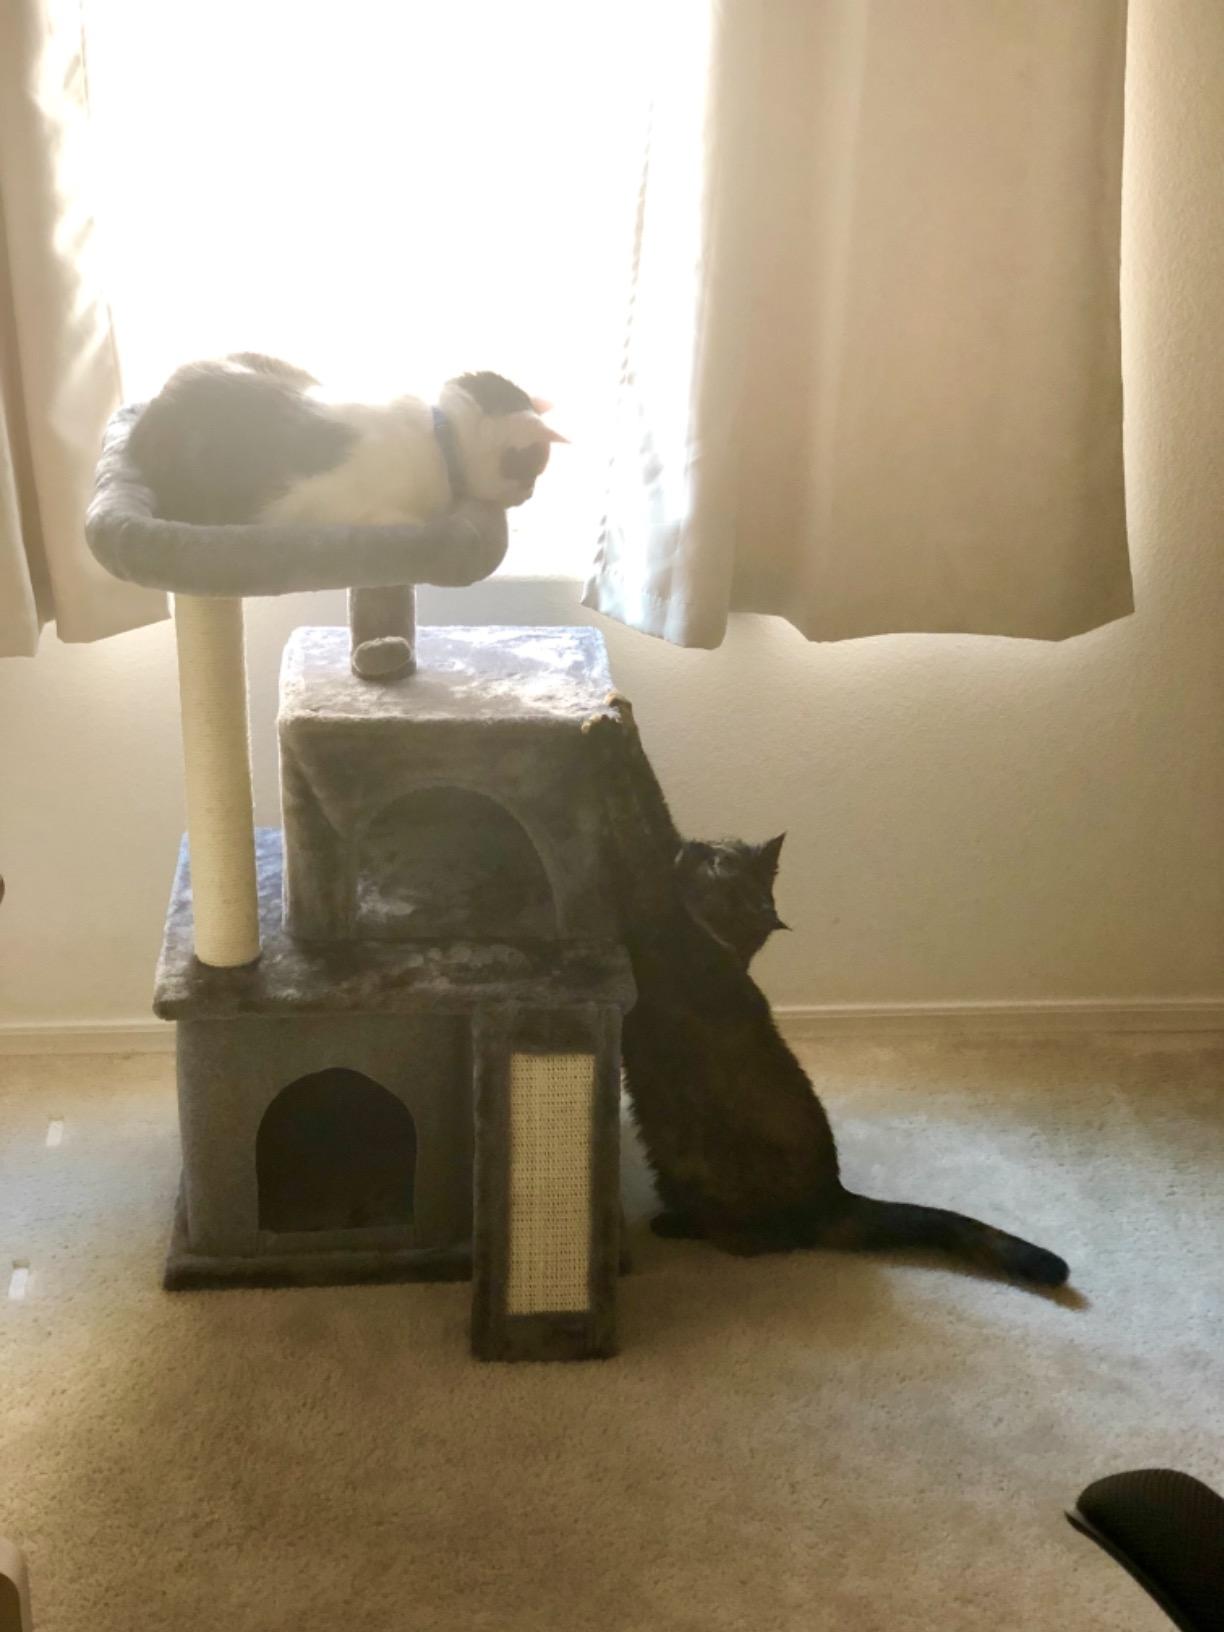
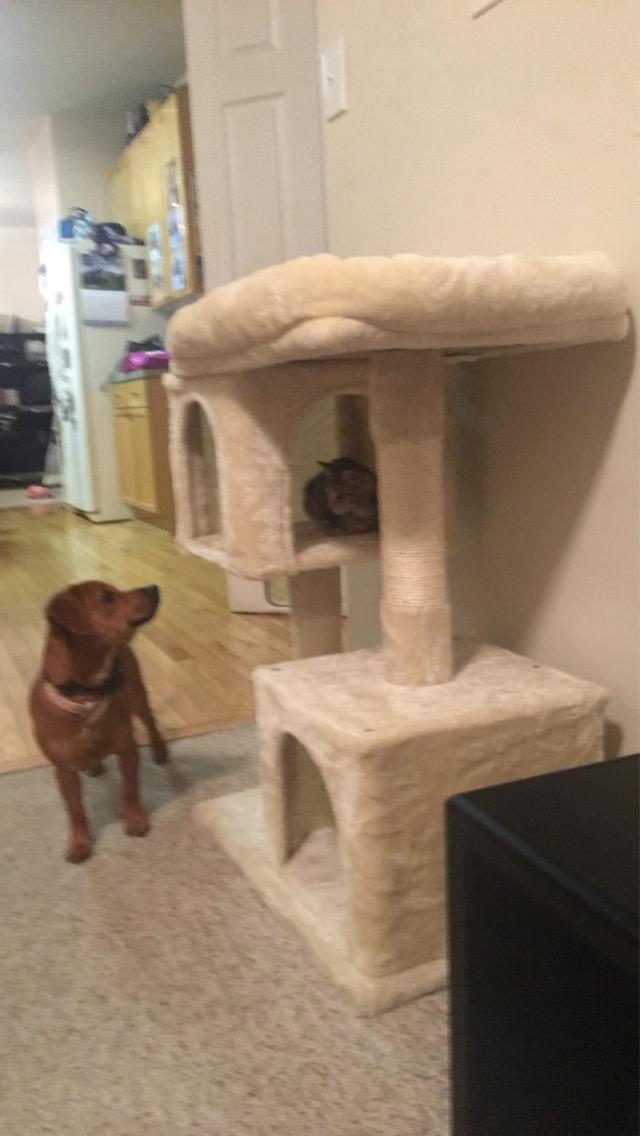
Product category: items_cat tree
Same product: no